Historic Market Place, Hildesheim

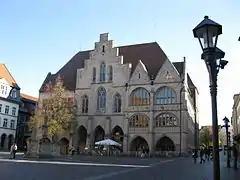
City Hall

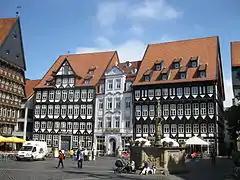
City Tavern (left), Rococo House (middle), Weavers' Guild Hall (right), Market Fountain in the foreground.

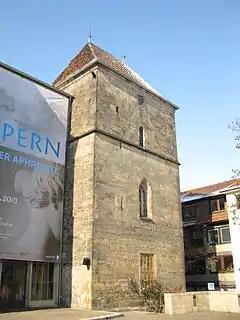
Tower "Lilie" (Lily) of the City Hall

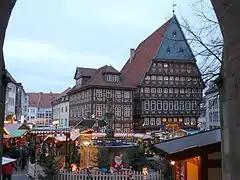
Christmas Market

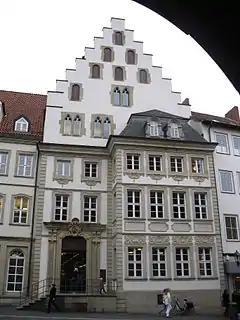
Roland House

Hildesheim, one of the oldest cities in the North of Germany, was founded in 815 as a bishopric close to a ford of the river Innerste. The settlement very quickly developed into a town which was awarded market rights by King Otto III in 983. Originally the market was held in a street called Old Market ("Alter Markt") which still exists today. The first market place was laid out around the church St. Andreas. When the city grew further, a bigger market place became necessary. The present market place of Hildesheim was laid out at the beginning of the 13th century when the city had about 5,000 inhabitants. When Hildesheim obtained city rights in 1249, it was one of the biggest cities in Northern Germany. Construction of the present City Hall started in 1268. Several impressive half-timbered houses were built in the Market Place as well. The Butchers' Guild Hall was the tallest and the most famous of them.